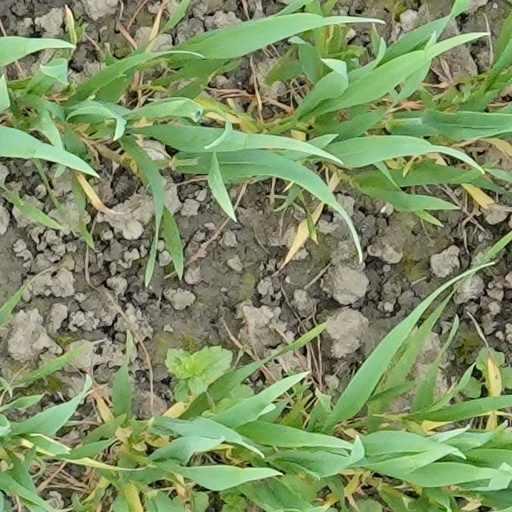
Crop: wheat